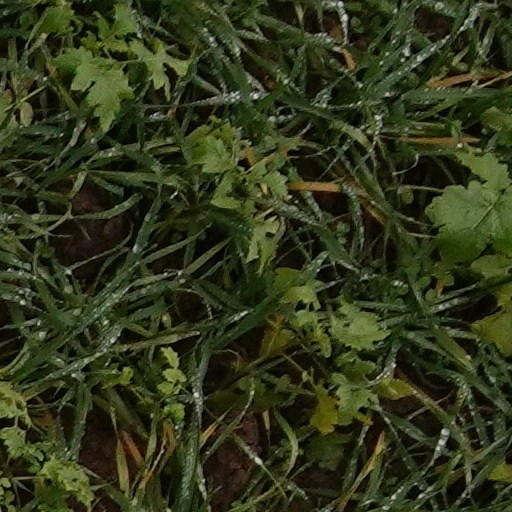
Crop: wheat